Fresno City Hall

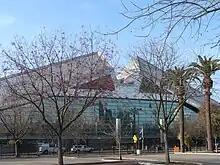
Rear view of the city hall building exterior

The original architectural design included a three-story arch in the middle and a massive vertical façade. Preliminary cost estimating determined that this arch design would end up over-budget. A new design featuring a large sloping roof and two separate peaks in the center was presented to the city council and approved with a vote of 4-2. Dissenting councilman Tom McMichael voiced his concerns, saying "this looks like a Klingon warship. I thought the arch was kind of a nice building."